History of rail transport in Germany

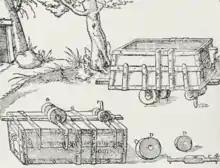
A German mine cart with a guide pin (in Fig. F), in a 1556 drawing by Georgius Agricola ("De re metallica Libri XII"), the forerunner of all modern railway wagons

The forerunner of the railway in Germany, as in England, was to be found mainly in association with the mining industry. Mine carts were used below ground for transportation, initially using wooden rails, and were steered either by a guide pin between the rails or by flanges on the wheels.